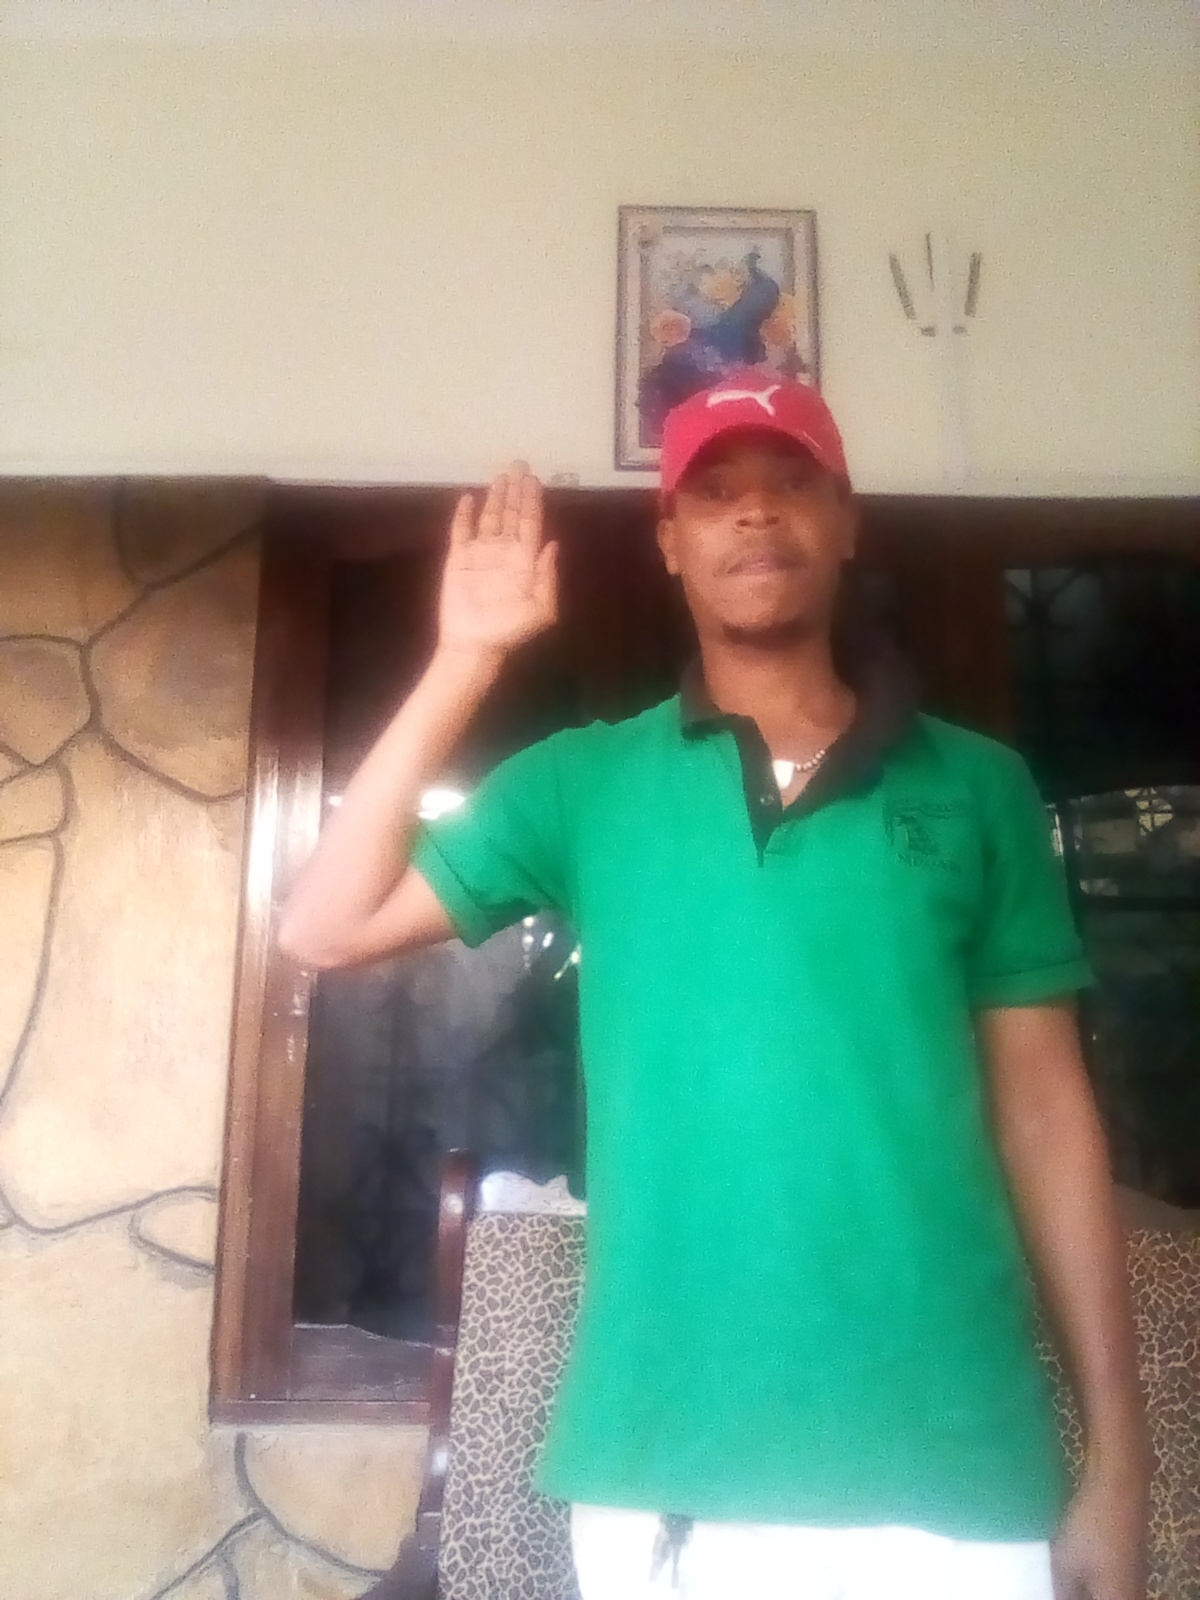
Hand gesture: stop